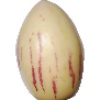
Label: Pepino 1